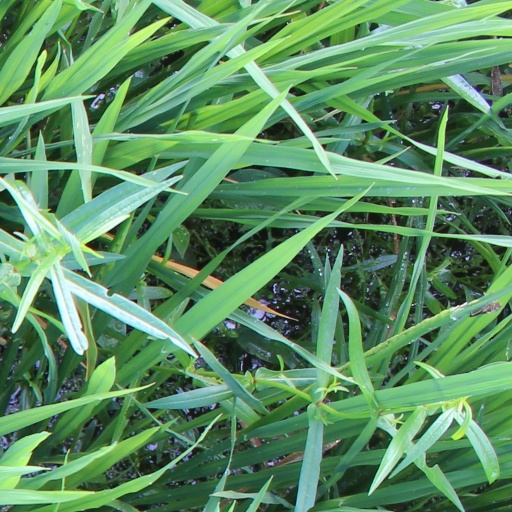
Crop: rice